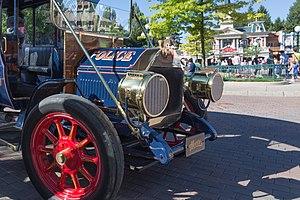
""Paddy Wagon"", une voiture de police des années 1920 à Disneyland Paris."